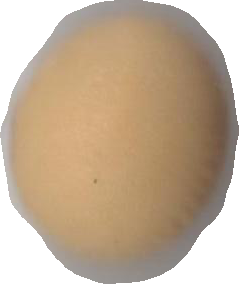
Variety: Dega